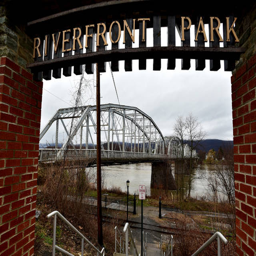
as seen from the entrance , is a steel structure that spans feet .